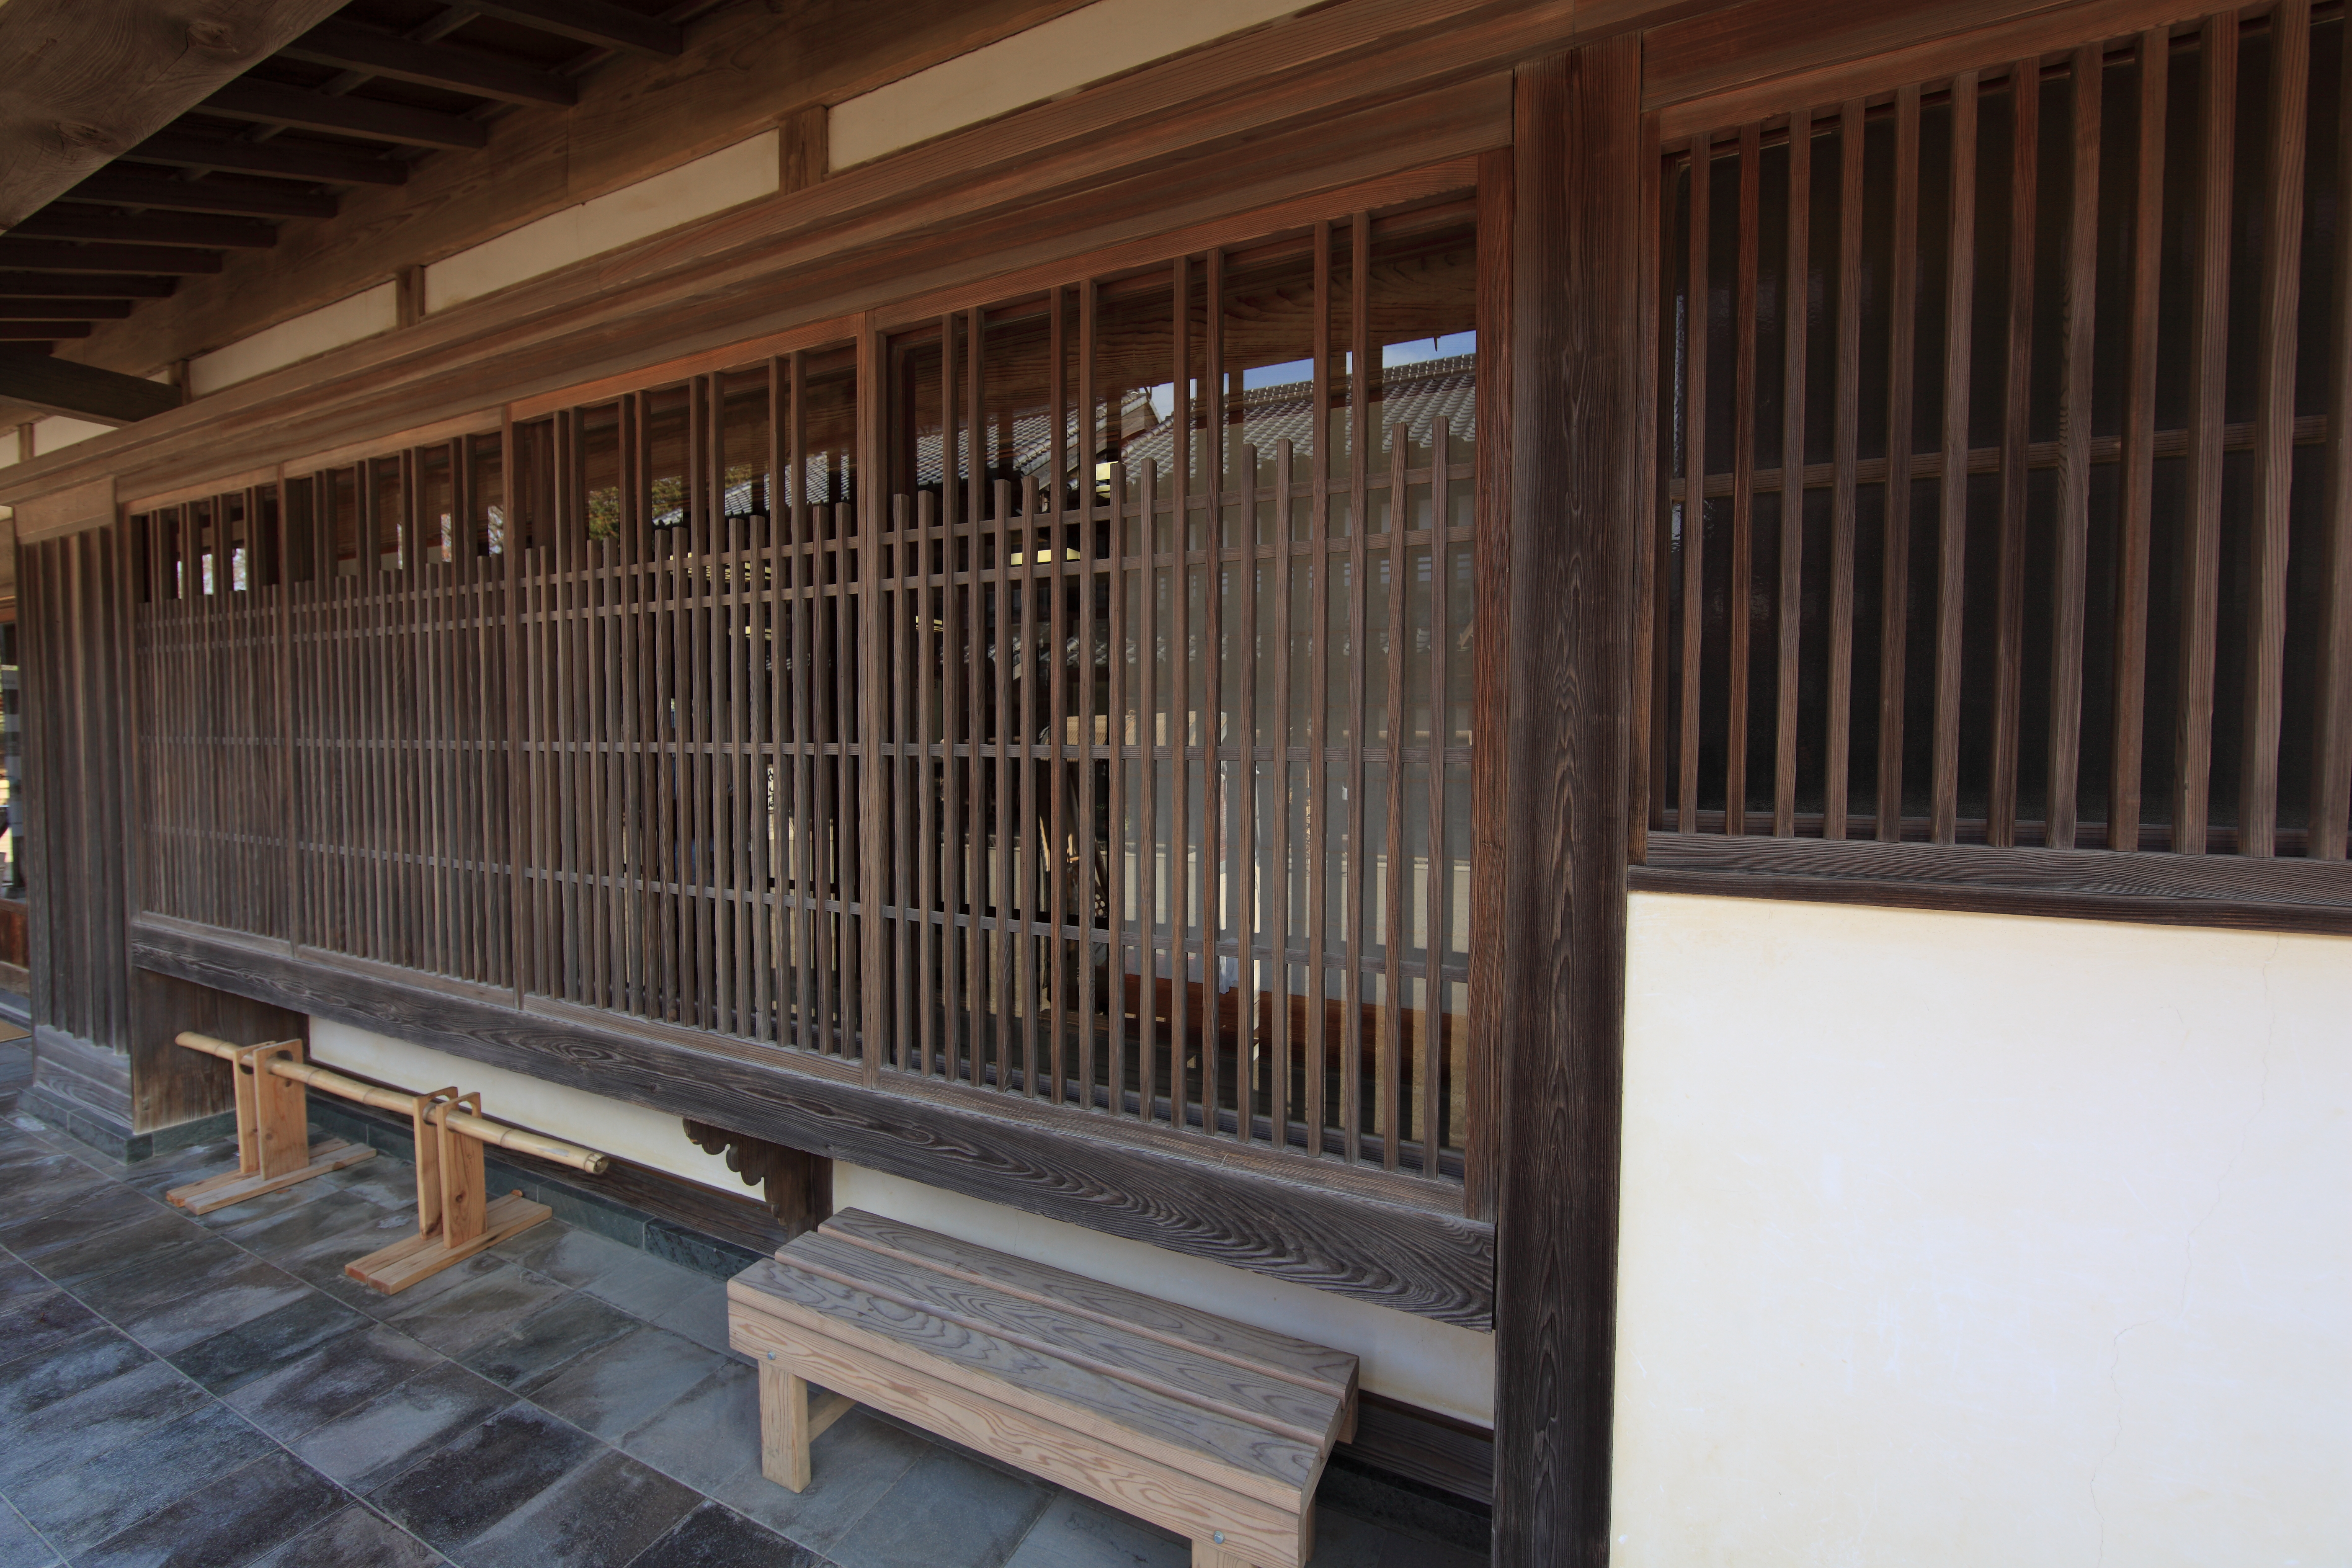
architecture, wood, house, old, home, shop, high, ancient, residence, exterior, interior design, handrail, design, japanese, stall, 5d, style, hires, markii, traditional, hi, res, resolution, baluster, window covering, outdoor structure